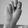
ASL letter: N